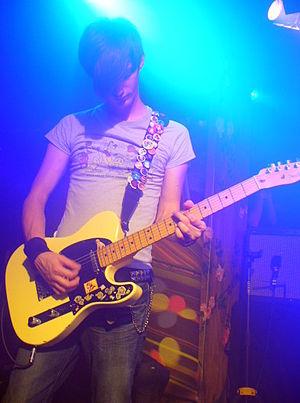
Russell Lissack est le guitariste principal du groupe de rock indépendant londonien Bloc Party.